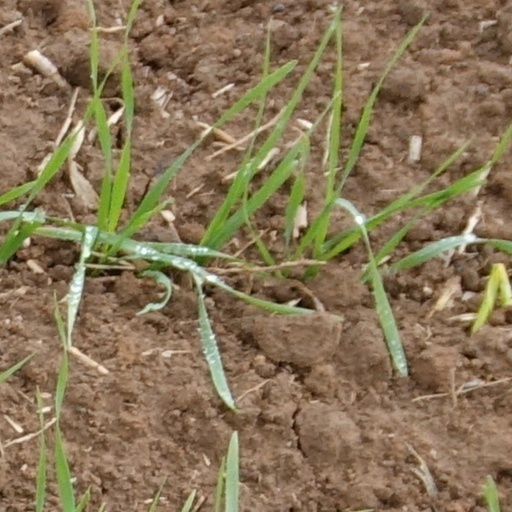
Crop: wheat